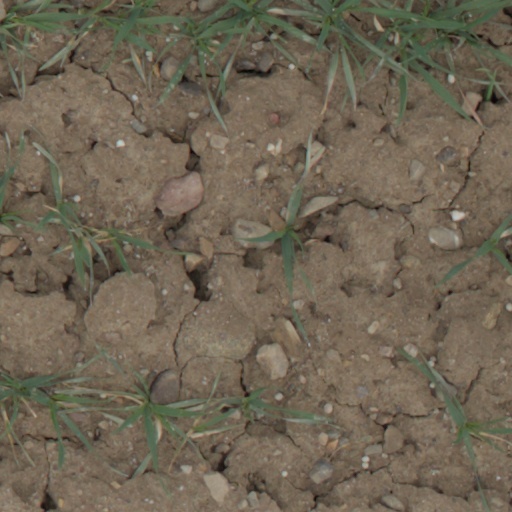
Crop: wheat